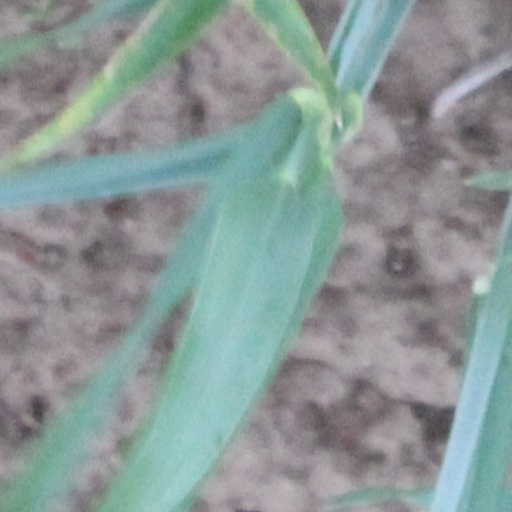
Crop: wheat